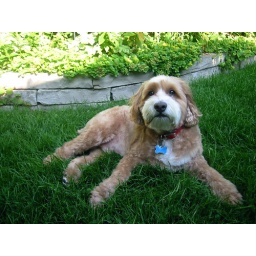
One of my favorite puppies in the whole world...Harvey...enjoying the cool grass before we cut it the other day.